Academic art

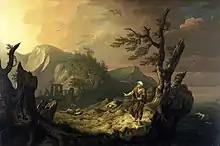
Thomas Jones, "The Bard", 1774. A prophetic combination of Romanticism and nationalism.

If Italy was to be credited with founding this new type of institution, France was responsible for taking the model to a first stage of great order and stability. The country's first attempts to establish academies like the Italian ones also took place in the 16th century, during the reign of King Henry III, especially through the work of the poet Jean-Antoine de Baïf, who founded an academy linked to the French Crown. Like its Italian counterparts, it was primarily philological-philosophical in nature, but it also worked on concepts relating to the arts and sciences. Although it developed intense activity with regular debates and theoretical production, defending classical principles, it lacked an educational structure and had a brief existence.